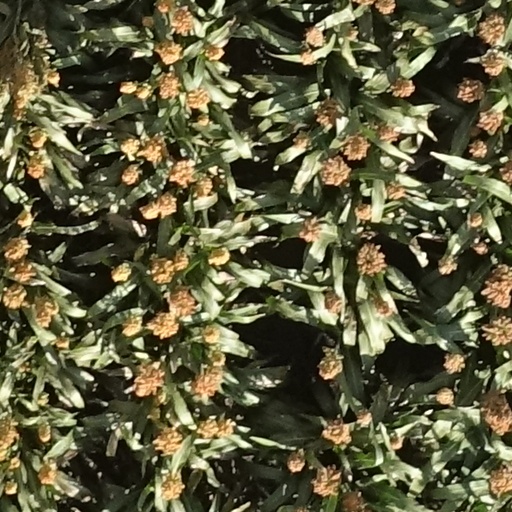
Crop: sorghum